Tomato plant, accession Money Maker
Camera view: vertical (180 deg); turntable rotation: 210 degrees
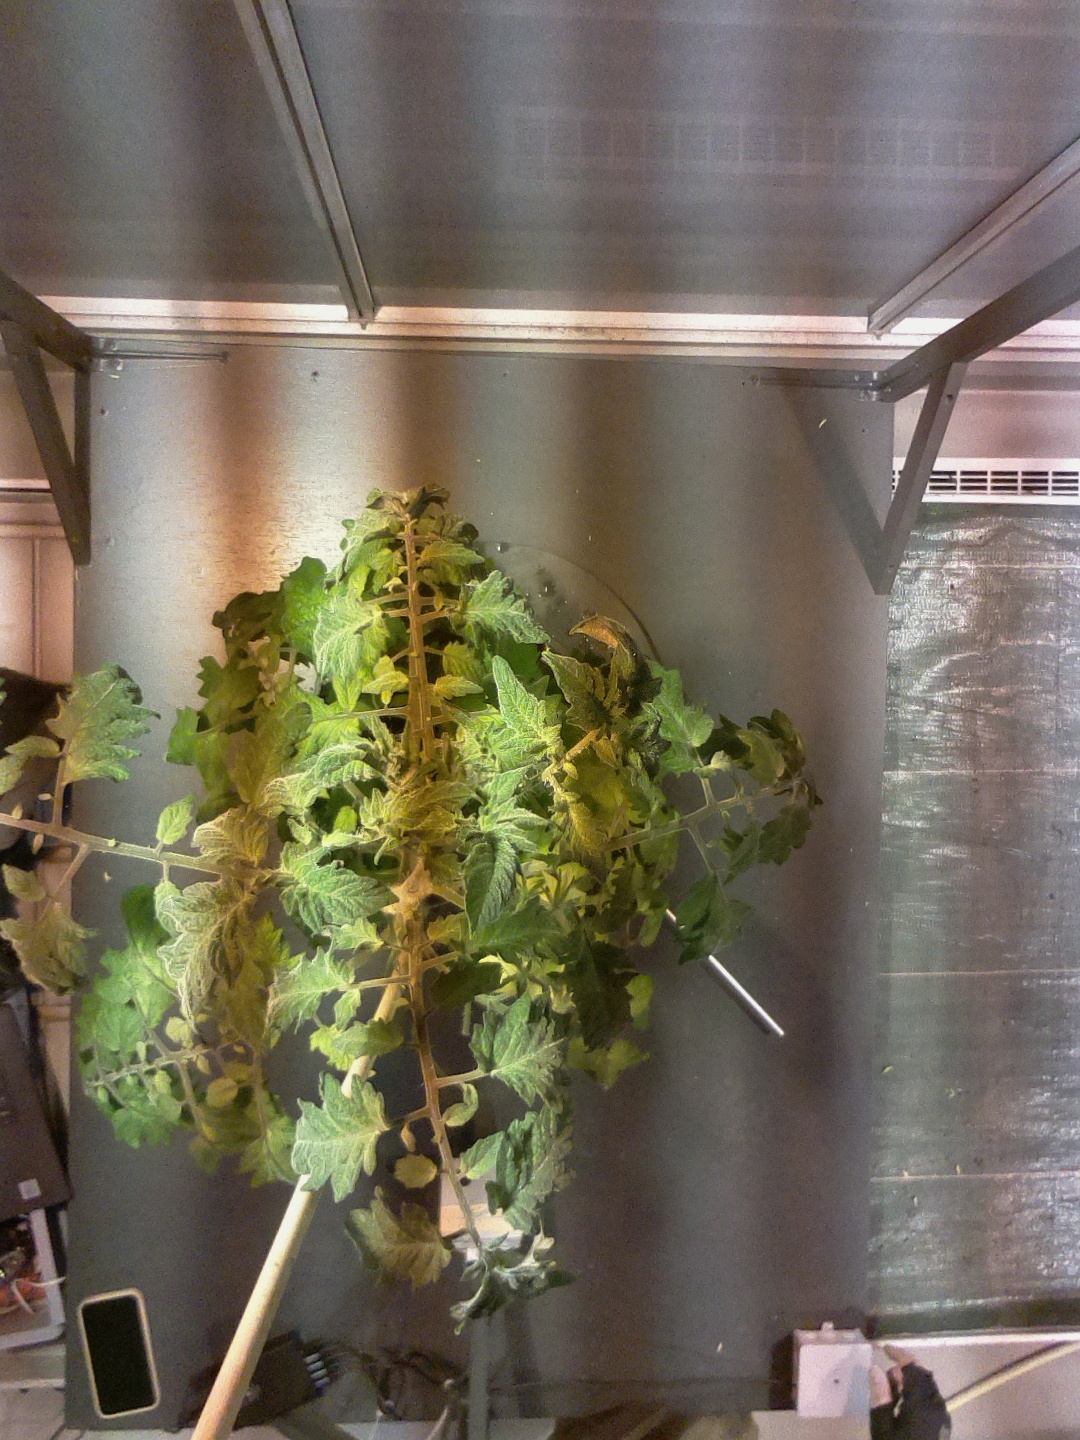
BBCH growth stage 69: End of flowering, 90%-100% of flowers open, more petals falling